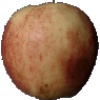
Label: Apple Red 3